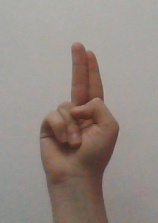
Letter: taa